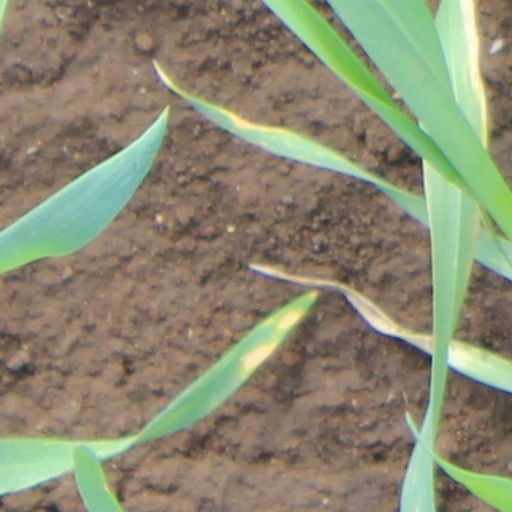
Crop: wheat